Geologist's hammer

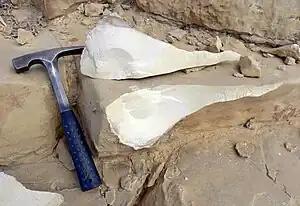
A geologist's hammer used for breaking rocks and serving as a scale reference in the photograph

A geologist's hammer, also known as rock hammer, rock pick, geological pick, or geo pick, is a specialized hammer used for splitting and breaking rocks. In field geology, it is employed to expose fresh rock surfaces, as weathered surfaces may obscure accurate analysis of a rock's composition, bedding orientation, mineralogy, history, and strength. In fossil and mineral collecting, geologist's hammers are used to break rocks in order to reveal specimens contained within.